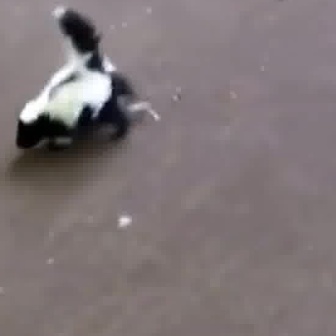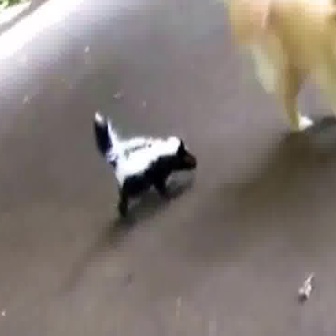
  Please identify the target specified by the bounding box [13,2,161,151] in the first image and locate it in the second image. Return the coordinates in [x_min,y_min,x_max,y_max] format.
Answer: [90,110,197,218]